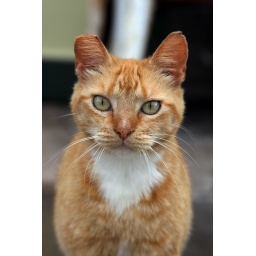
Actually a very friendly cat running around the cute little seaside town of Apalachacola, Florida.